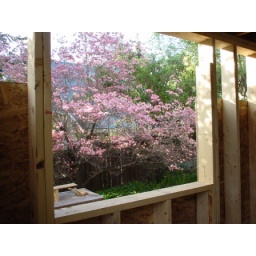
The view from the bedroom window in May!